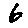
Label: 6